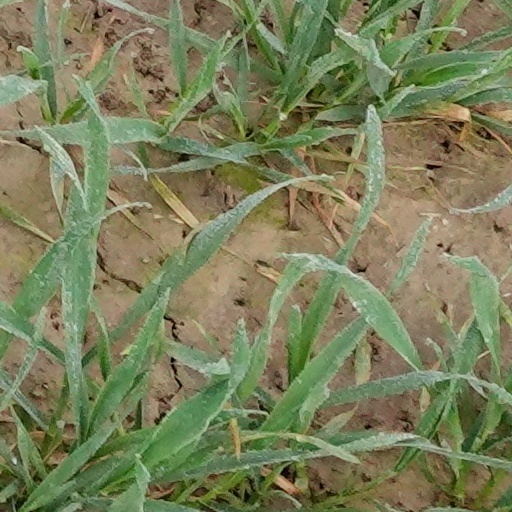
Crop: wheat